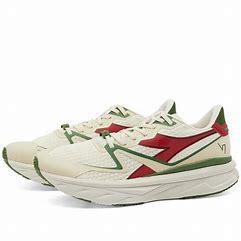
Brand: Diadora
Model: V7000